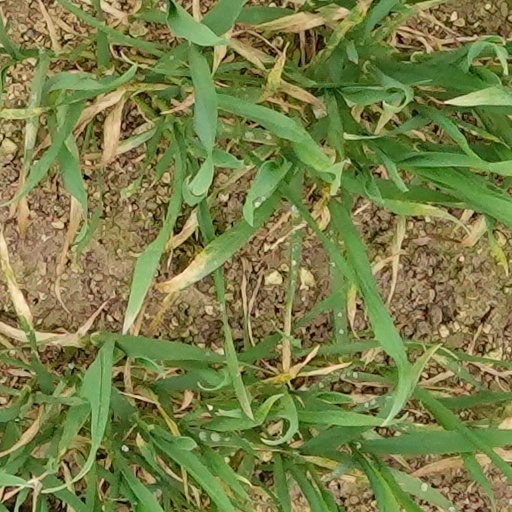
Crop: wheat